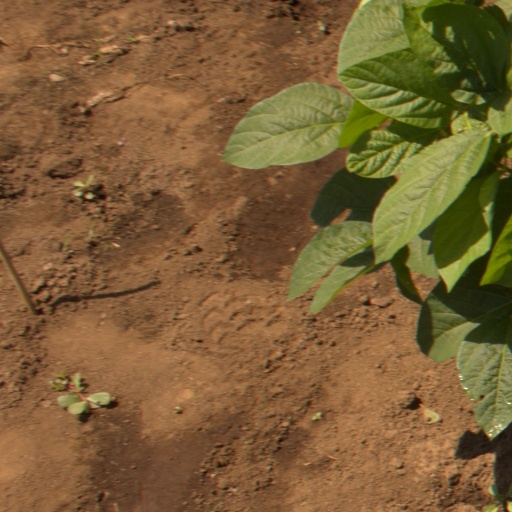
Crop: soybean